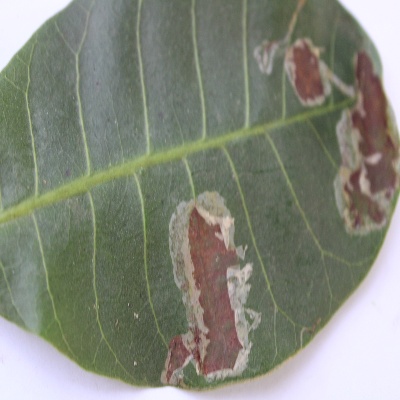
Crop: Cashew
Condition: leaf miner